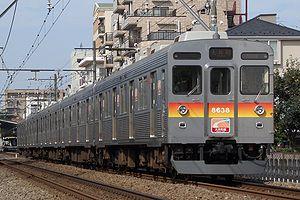
La ligne Tōkyū Den-en-toshi est une ligne ferroviaire de la compagnie privée Tōkyū dans la région de Kantō au Japon. Elle relie la gare de Shibuya à Tokyo à celle de Chūō-Rinkan dans la préfecture de Kanagawa. C'est une ligne avec un fort trafic de trains de banlieue.
La ligne Tōkyū Ōimachi est une ligne ferroviaire de la compagnie privée Tōkyū dans la région de Kantō au Japon. Elle relie la gare d'Ōimachi à Tokyo à celle de Mizonokuchi à Kawasaki dans la préfecture de Kanagawa. C'est une ligne avec un fort trafic de trains de banlieue.